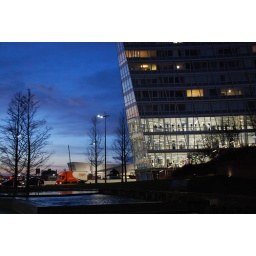
Lovely sunset reflected in the end windows of that building nobody likes